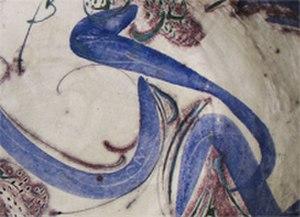
Catherine Vanier, céramiste
Catherine Vanier est une céramiste française née à Paris en 1943. Elle est connue pour son travail sur le décor et puise son inspiration dans les céramiques du Moyen-Orient médiéval.